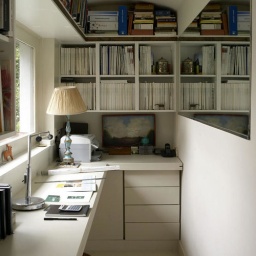
White office study storage shelves built in desk drawers real home L etc 07/2007 not used